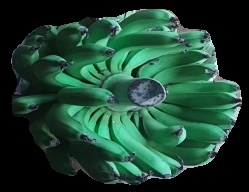
Variety: pachbale
Grade: grade1